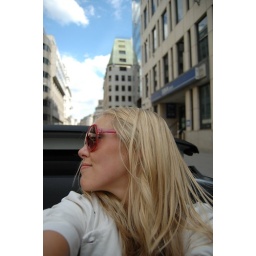
London by open top car - girl in glasses